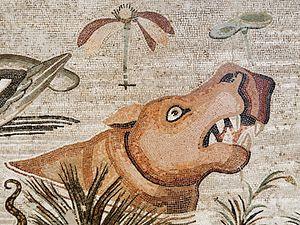
Hippopotame, détail d'une scène nilotique, mosaïque romaine. Italiano: Ippopotamo, dettaglio di una scena nilotica, mosaico romano.